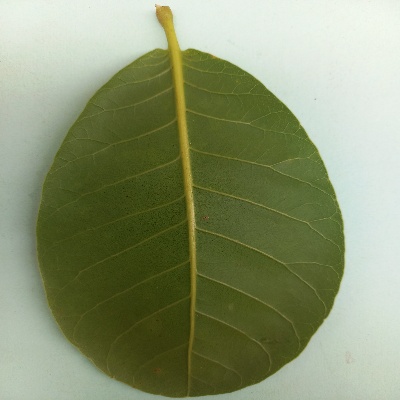
Crop: Cashew
Condition: healthy